Morning dress

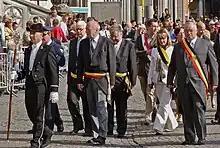
Morning dress worn at a Catholic Procession of the Holy Blood in Bruges, Belgium (2009)

The formal ('spongebag') trousers worn with it are either 'cashmere' striped, or black and white checked. Formal trousers should not have turn-ups ("cuffs" in American English), and have either flat-fronts or one to two forward pleats to each leg. Braces ("suspenders" in American English) may be worn to prevent the waistband from appearing beneath the waistcoat if required. Belts should not be worn with morning dress. Less common (and less formal) alternatives to striped trousers are houndstooth check, Prince of Wales check, and grey flannel trousers, amongst others.